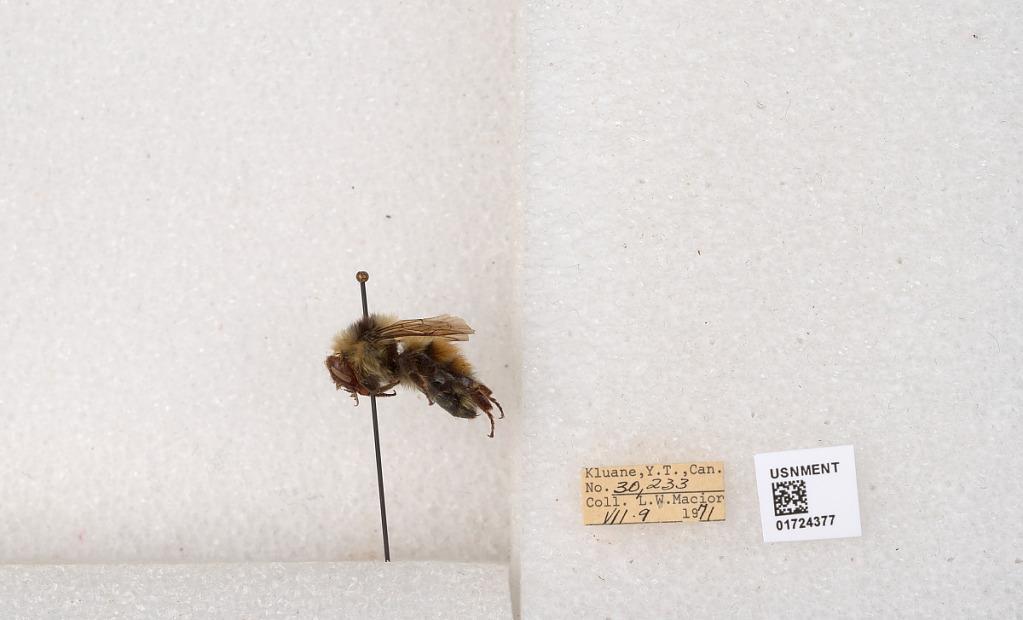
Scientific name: Bombus (Pyrobombus) sylvicola Kirby
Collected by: L. Macior
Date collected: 1971-7-9
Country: Canada
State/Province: Yukon Territory
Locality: Kluane National Park and Reserve
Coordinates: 60.7493, -139.504